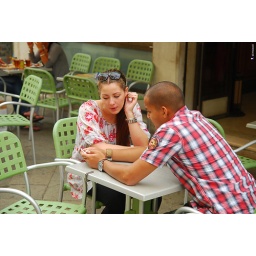
Venice, people, tourists, summer, autumn, portraits, a table in a cafe, restaurant, glasses